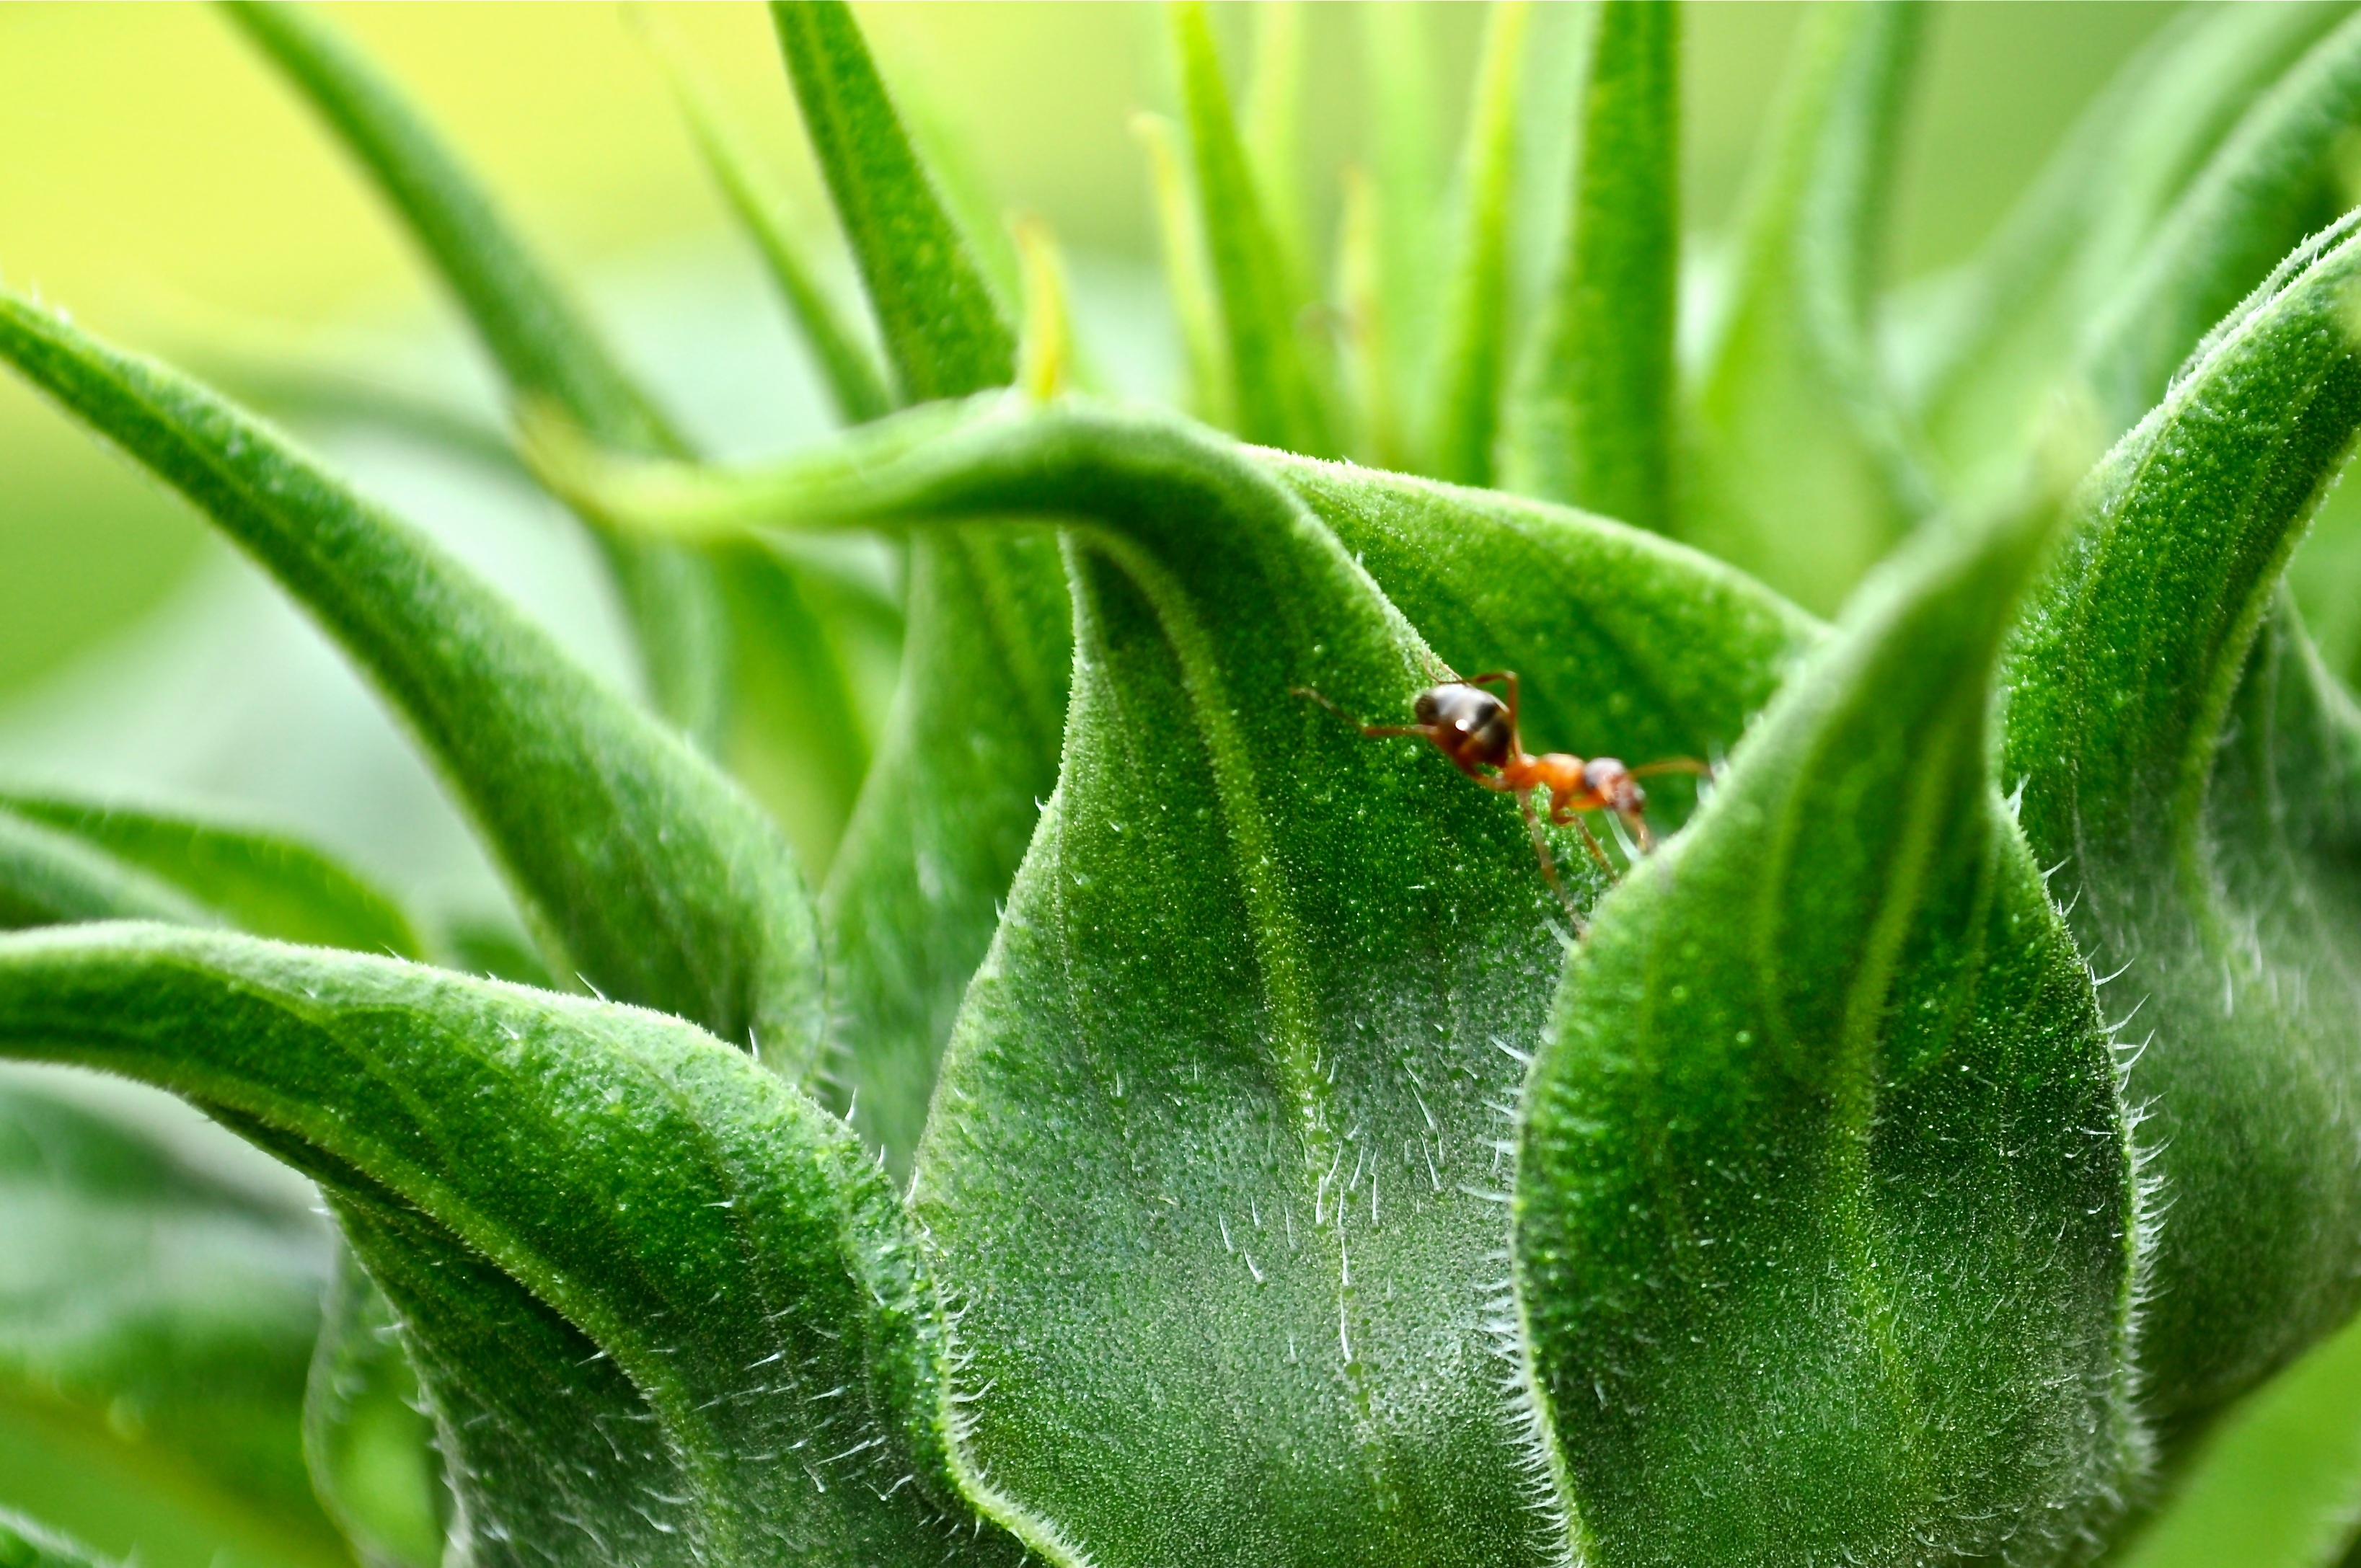
nature, grass, outdoor, plant, lawn, leaf, flower, summer, spring, green, insect, macro, botany, garden, flora, close up, aloe, ant, macro photography, flowering plant, plant stem, land plant